Metrotrén

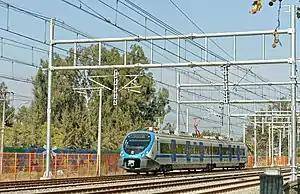
X'Trapolis Modular

In 2016, after 4 years of construction, the service between Santiago and Nos was completed. The project added two, brand new lines for exclusive use of the service, renovations in electrification, infrastructure, and rolling stock, with the tunneling of every level crossing and station mezzanines, and the purchase of new X'Trapolis Modular trains, based in the Civia train, to Alstom. The services reduced the time of travel to Nos to less than 40 minutes. In 2017, the service formally started and it was definitely integrated to the Santiago public transport system.